Cherkasy Oblast

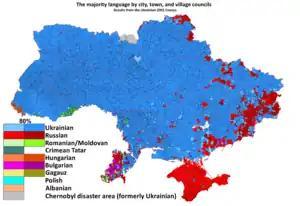
According to the 2001 Ukrainian census, Ukrainian was the native language for over 92% of Cherkasy Oblast's population: it was the dominant language in all of the city, town, and village councils of the oblast.

Due to the Russification of Ukraine during the Soviet era, the share of Ukrainian speakers in the population of Cherkasy Oblast gradually decreased, while the share of Russian speakers increased. Native language of the population of Cherkasy Oblast according to the results of population censuses: